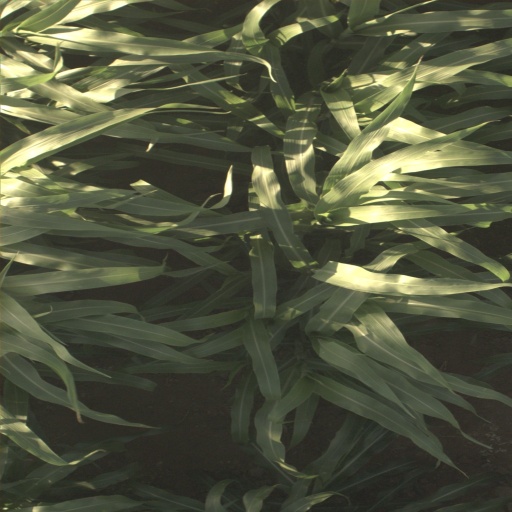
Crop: sorghum